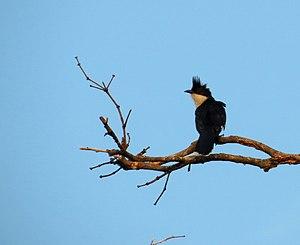
Le Coucou jacobin est une espèce de Coucous, oiseaux de la famille des Cuculidae.
Le sanctuaire de la vie sauvage de la Cauvery est une réserve naturelle indienne située dans l'état du Karnataka traversée par le fleuve Cauvery.